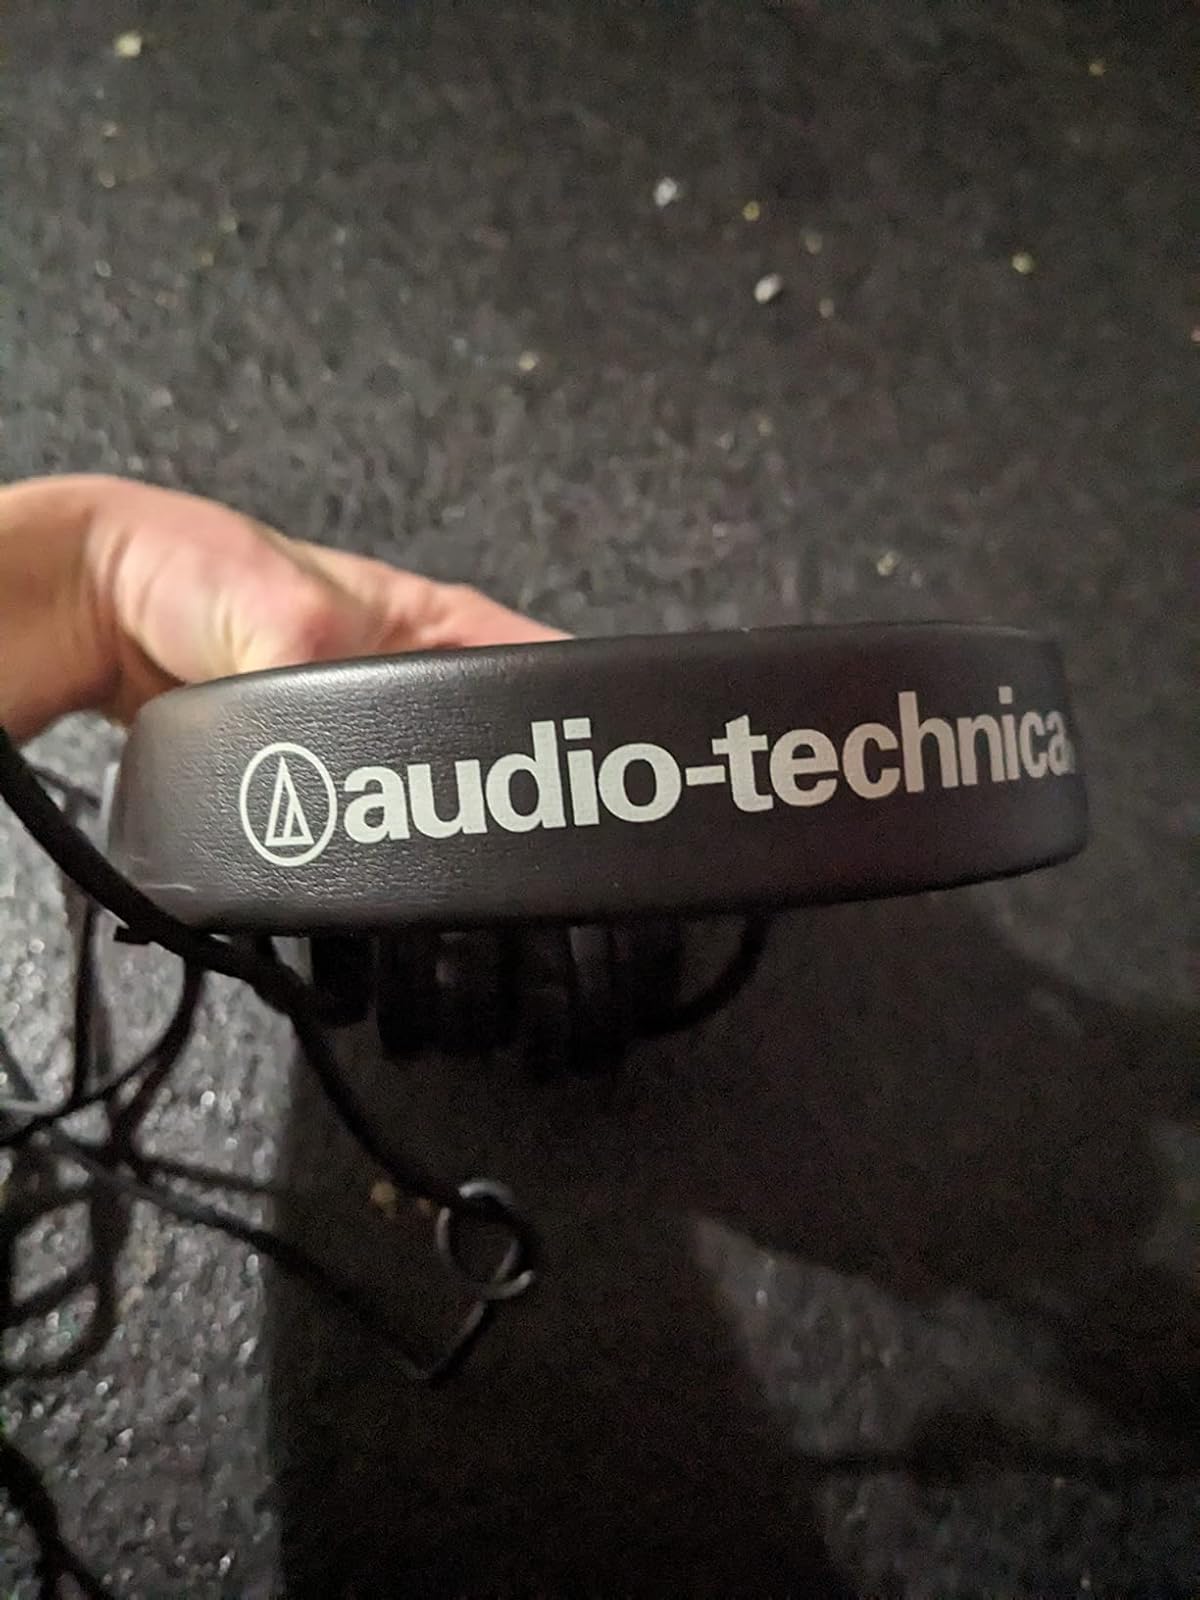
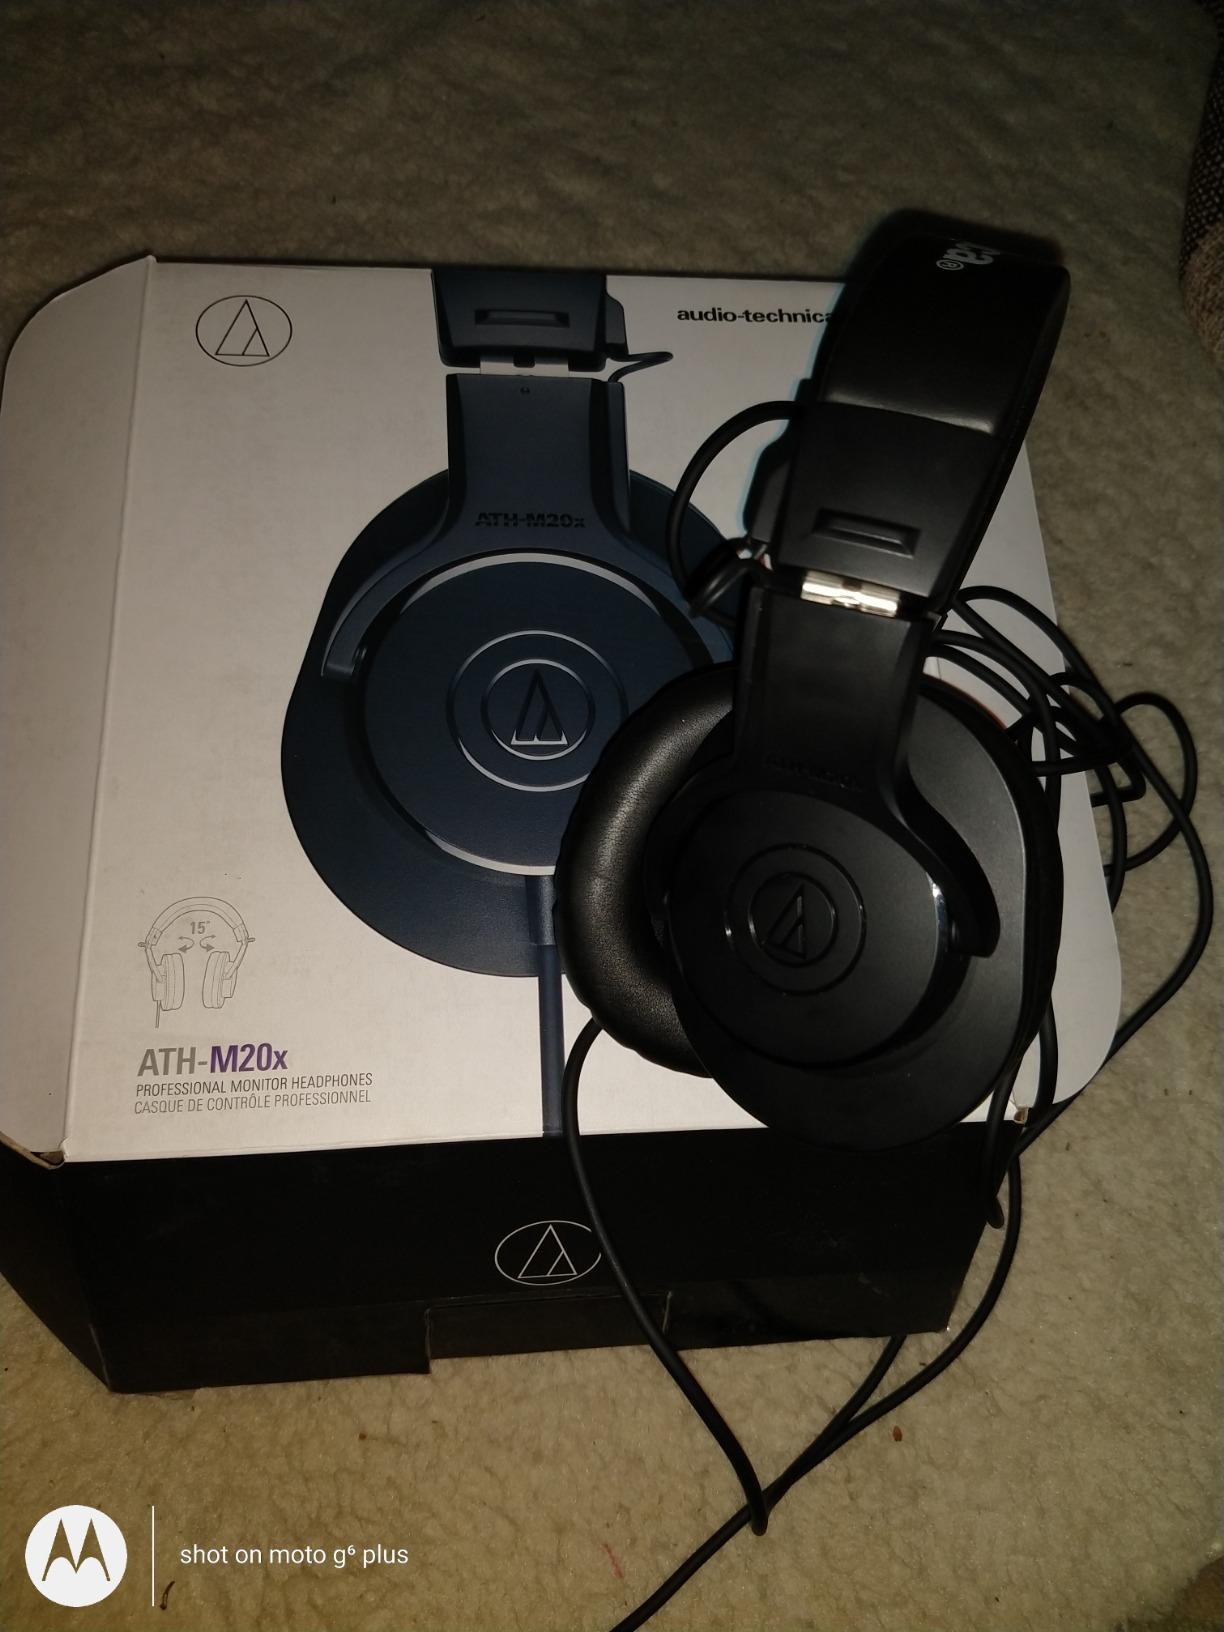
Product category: headphones
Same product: yes